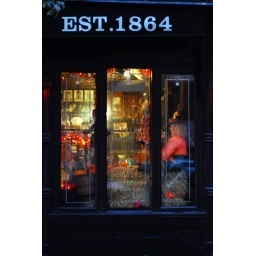
The bar O'Henry made famous. I live across the street, in the apartment building Lee Semel made famous.